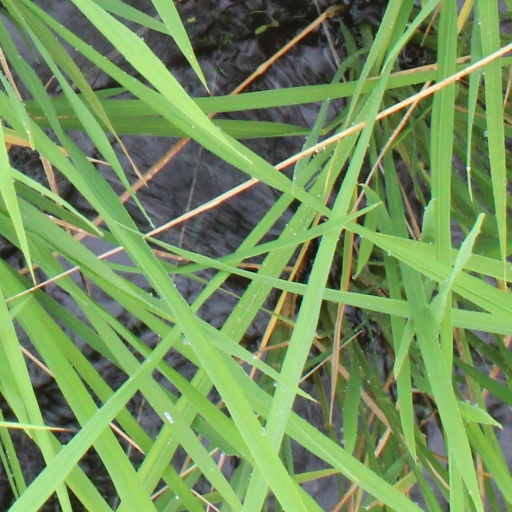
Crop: rice